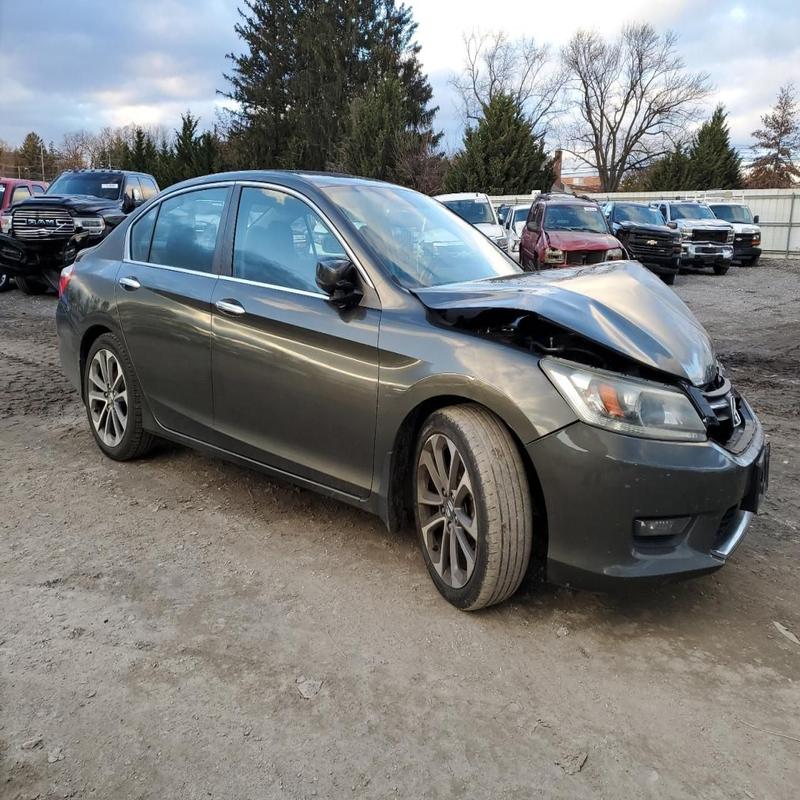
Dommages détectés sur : pare-choc avant, capot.
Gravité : mineur